Military history of Gibraltar during World War II

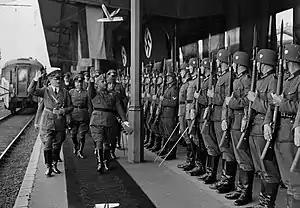
Meeting at Hendaye. Hitler and Franco at the railway station of Hendaye, France.

The military history of Gibraltar during World War II exemplifies Gibraltar's position as a British fortress from the early-18th century onwards and as a vital factor in British military strategy, both as a foothold on the continent of Europe, and as a bastion of British sea power. During World War II, Gibraltar served a vital role in both the Atlantic Theatre and the Mediterranean Theatre, controlling virtually all naval traffic moving between the Mediterranean Sea and the Atlantic Ocean.